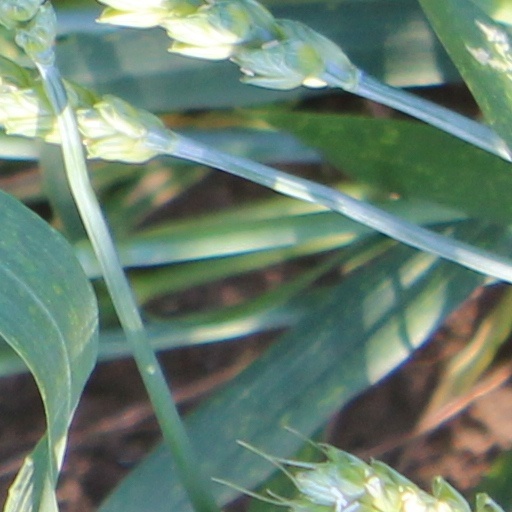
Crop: wheat